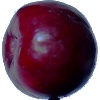
Label: Plum 2